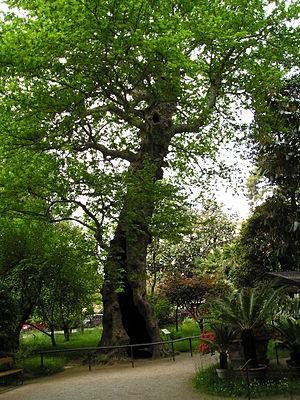
Platanus est un genre d'arbres, les platanes, de la famille des Platanaceae qui comprend une dizaine d'espèces. La plus répandue est un hybride, le platane commun largement utilisé comme arbre d'alignement pour orner les places et les rues.
Le Jardin botanique de Padoue est le plus ancien jardin botanique encore existant au monde, créé en 1545. C'est un monument de valeur historique, architecturale et botanique classé par l’Organisation des Nations unies pour l'éducation, la science et la culture au patrimoine de l'humanité. Ce jardin botanique est situé à Padoue, dans la région de Vénétie, en Italie.